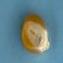
Maize quality: Good